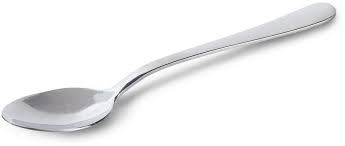
Nataal bi ma jot maa ngi gis ne kudd la. Kudd nag maanaam weŋ la goo xam ne dañ koo yàtt ba mu mën a def ceeb, nga  mën ci tibb daal li ngay lekk lu mu mën doon na nga  mën si  tibb rekk lekk. Waaye daal weñ lañu ko defare...
Wa ilaa mën na doon nikel...